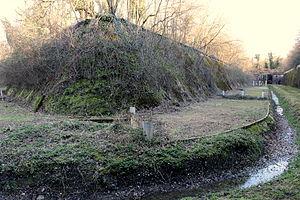
Le fort de Feyzin en 2014. Polski: Zakręt na kinecie fosy Fortu de Feyzin, Francja, 2014.
Cunette peut avoir plusieurs significations, suivant le contexte militaire ou civil.